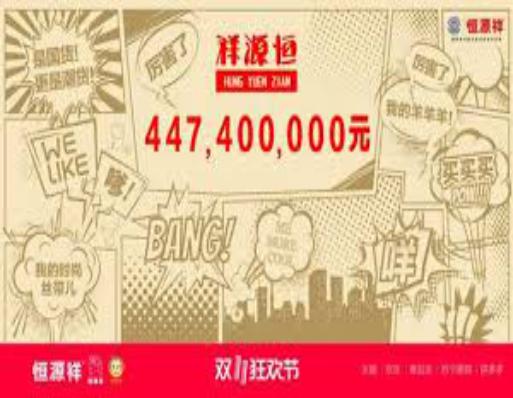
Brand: HengYuXiang
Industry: Necessities